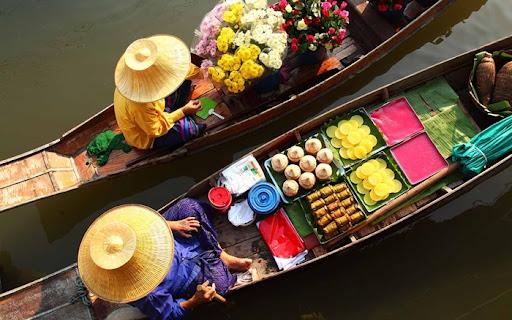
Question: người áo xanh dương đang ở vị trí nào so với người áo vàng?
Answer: đang ngồi bên phải người áo vàng